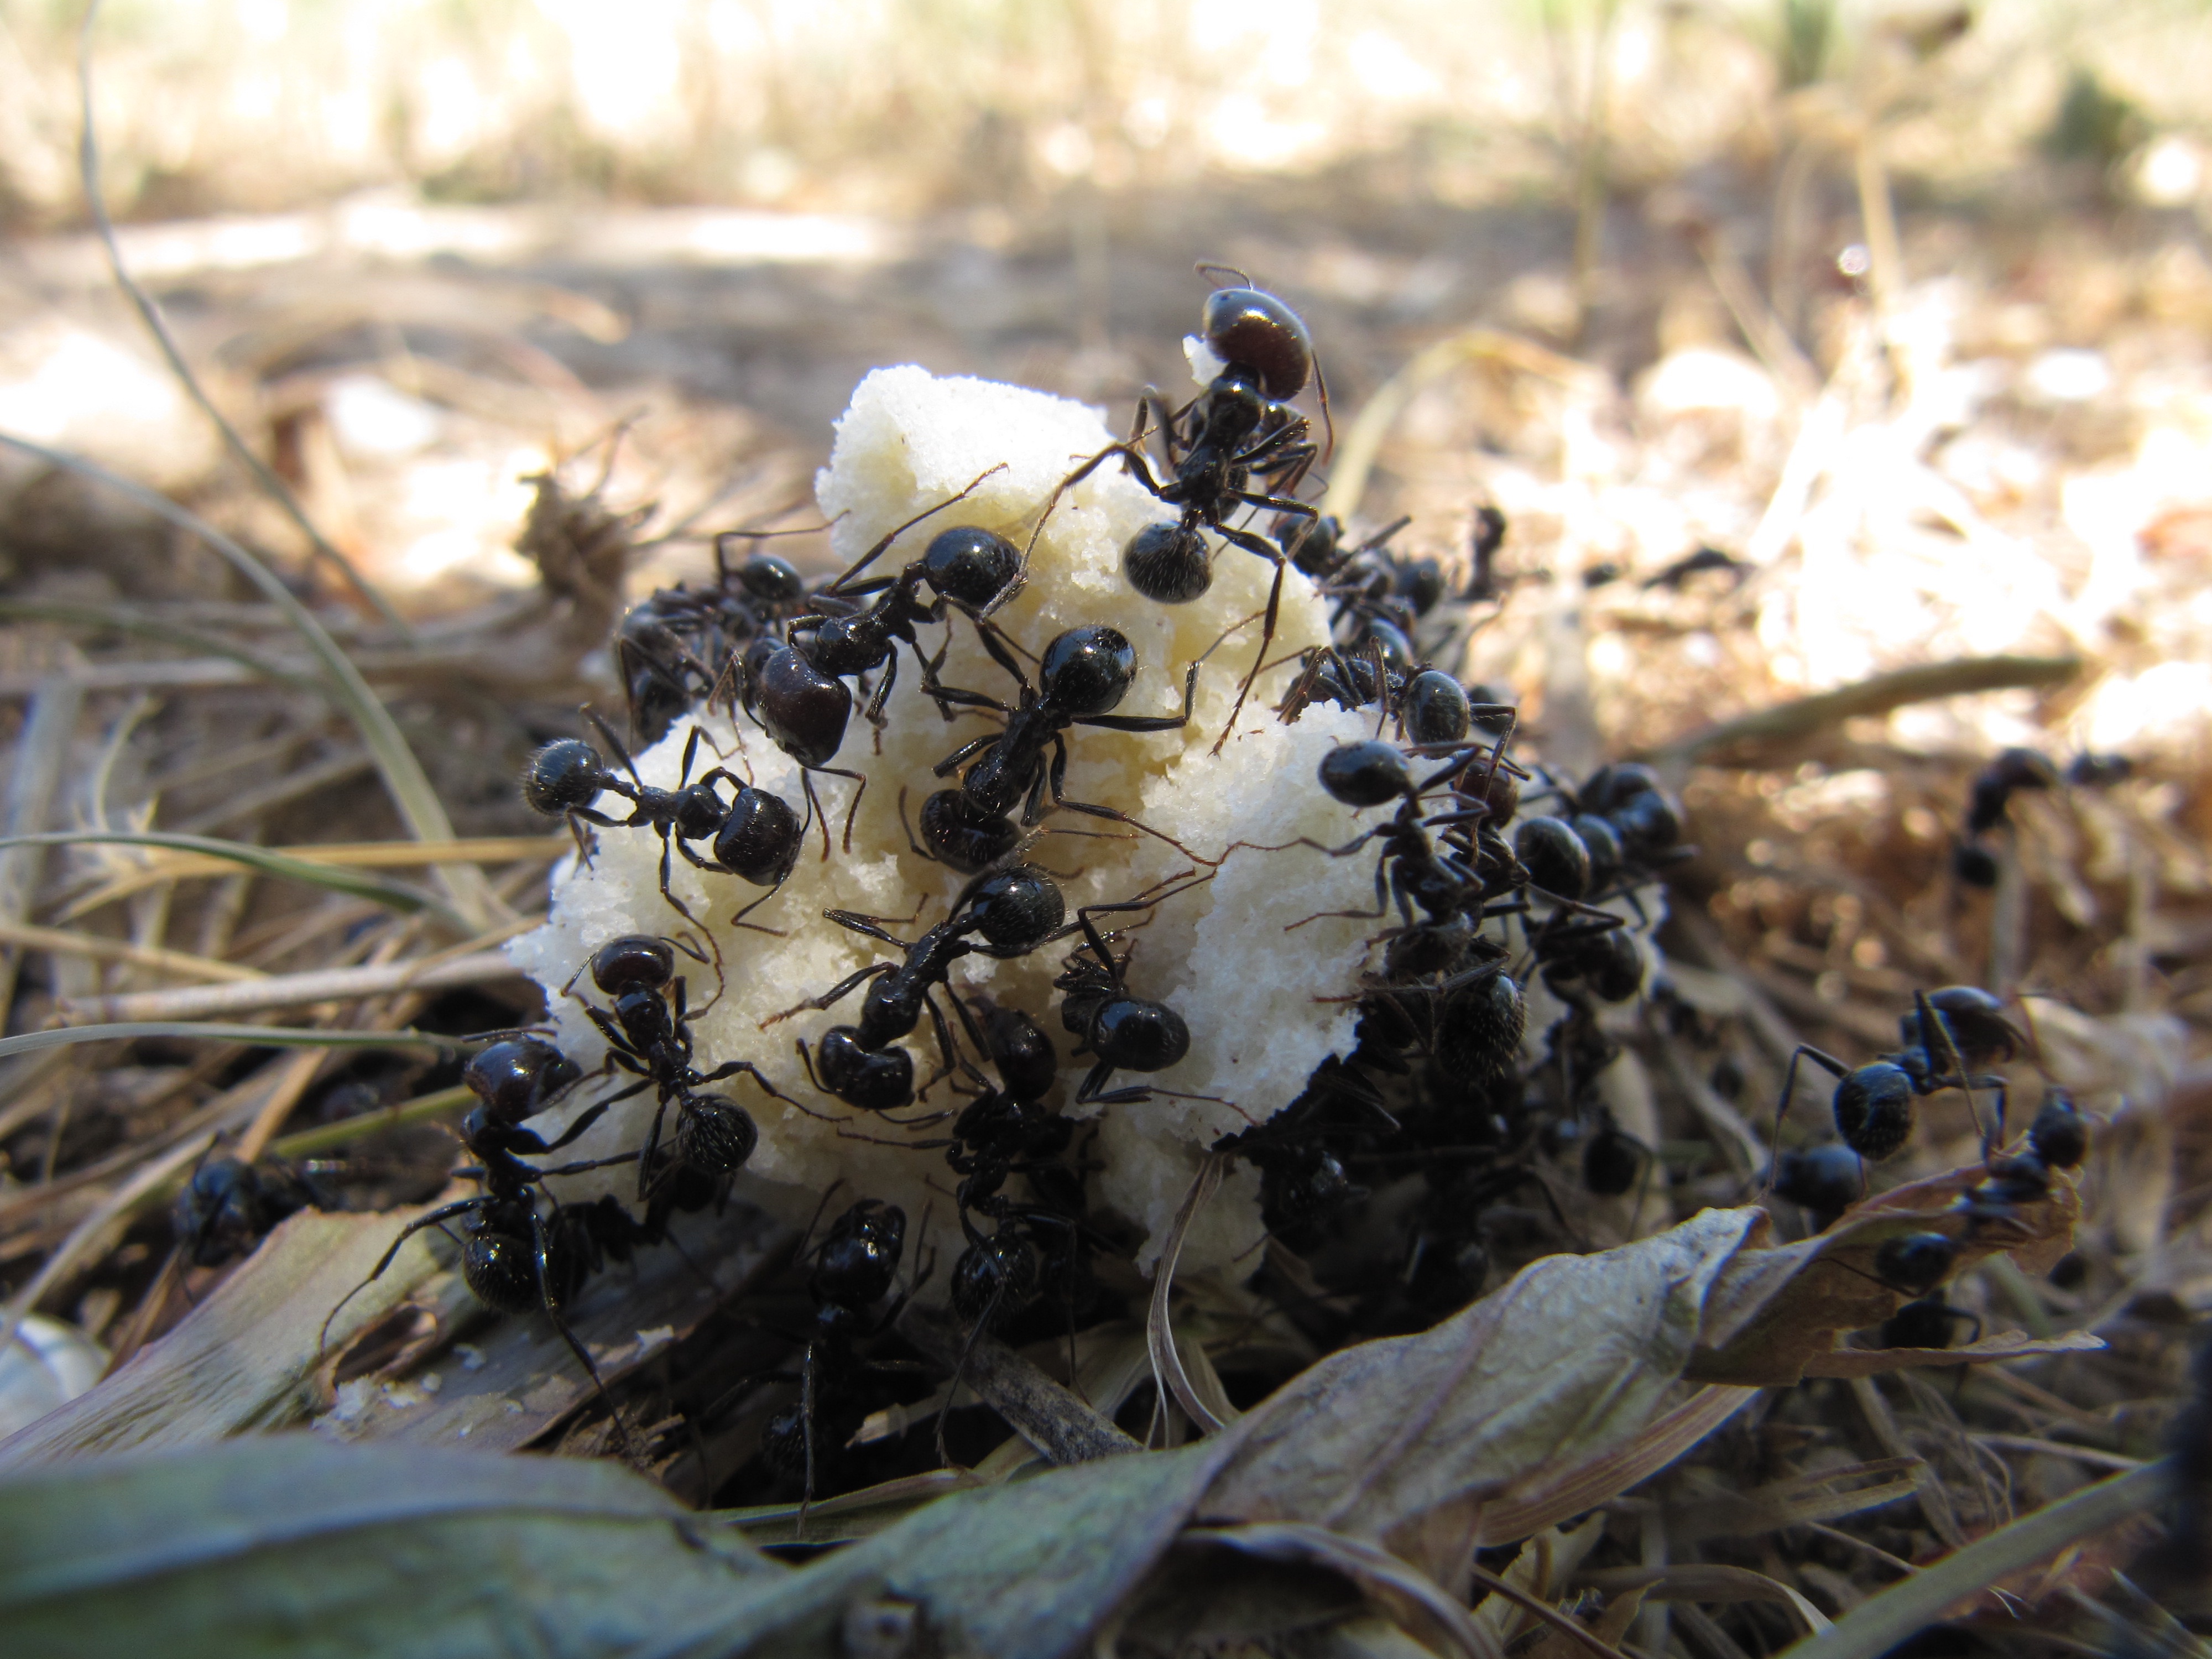
leaf, flower, wildlife, insect, flora, fauna, close up, macro photography, membrane winged insect